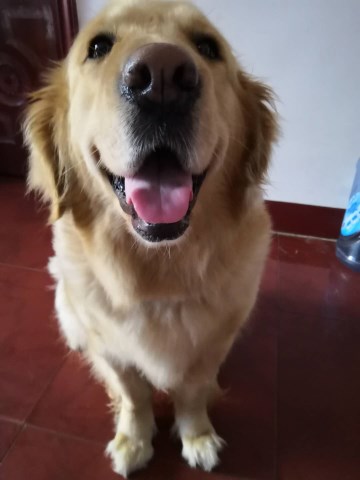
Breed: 5355-n000126-golden_retriever